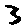
Label: 3